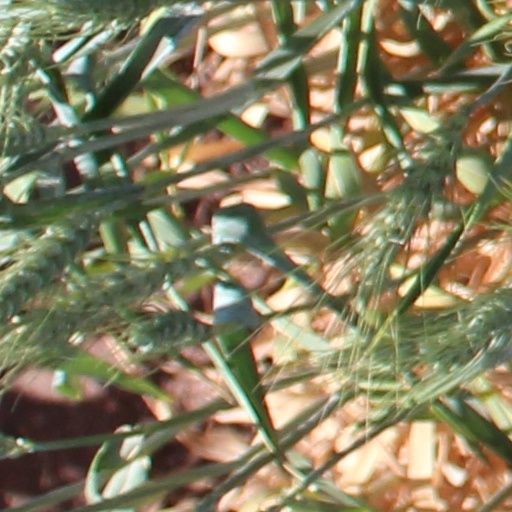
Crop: wheat